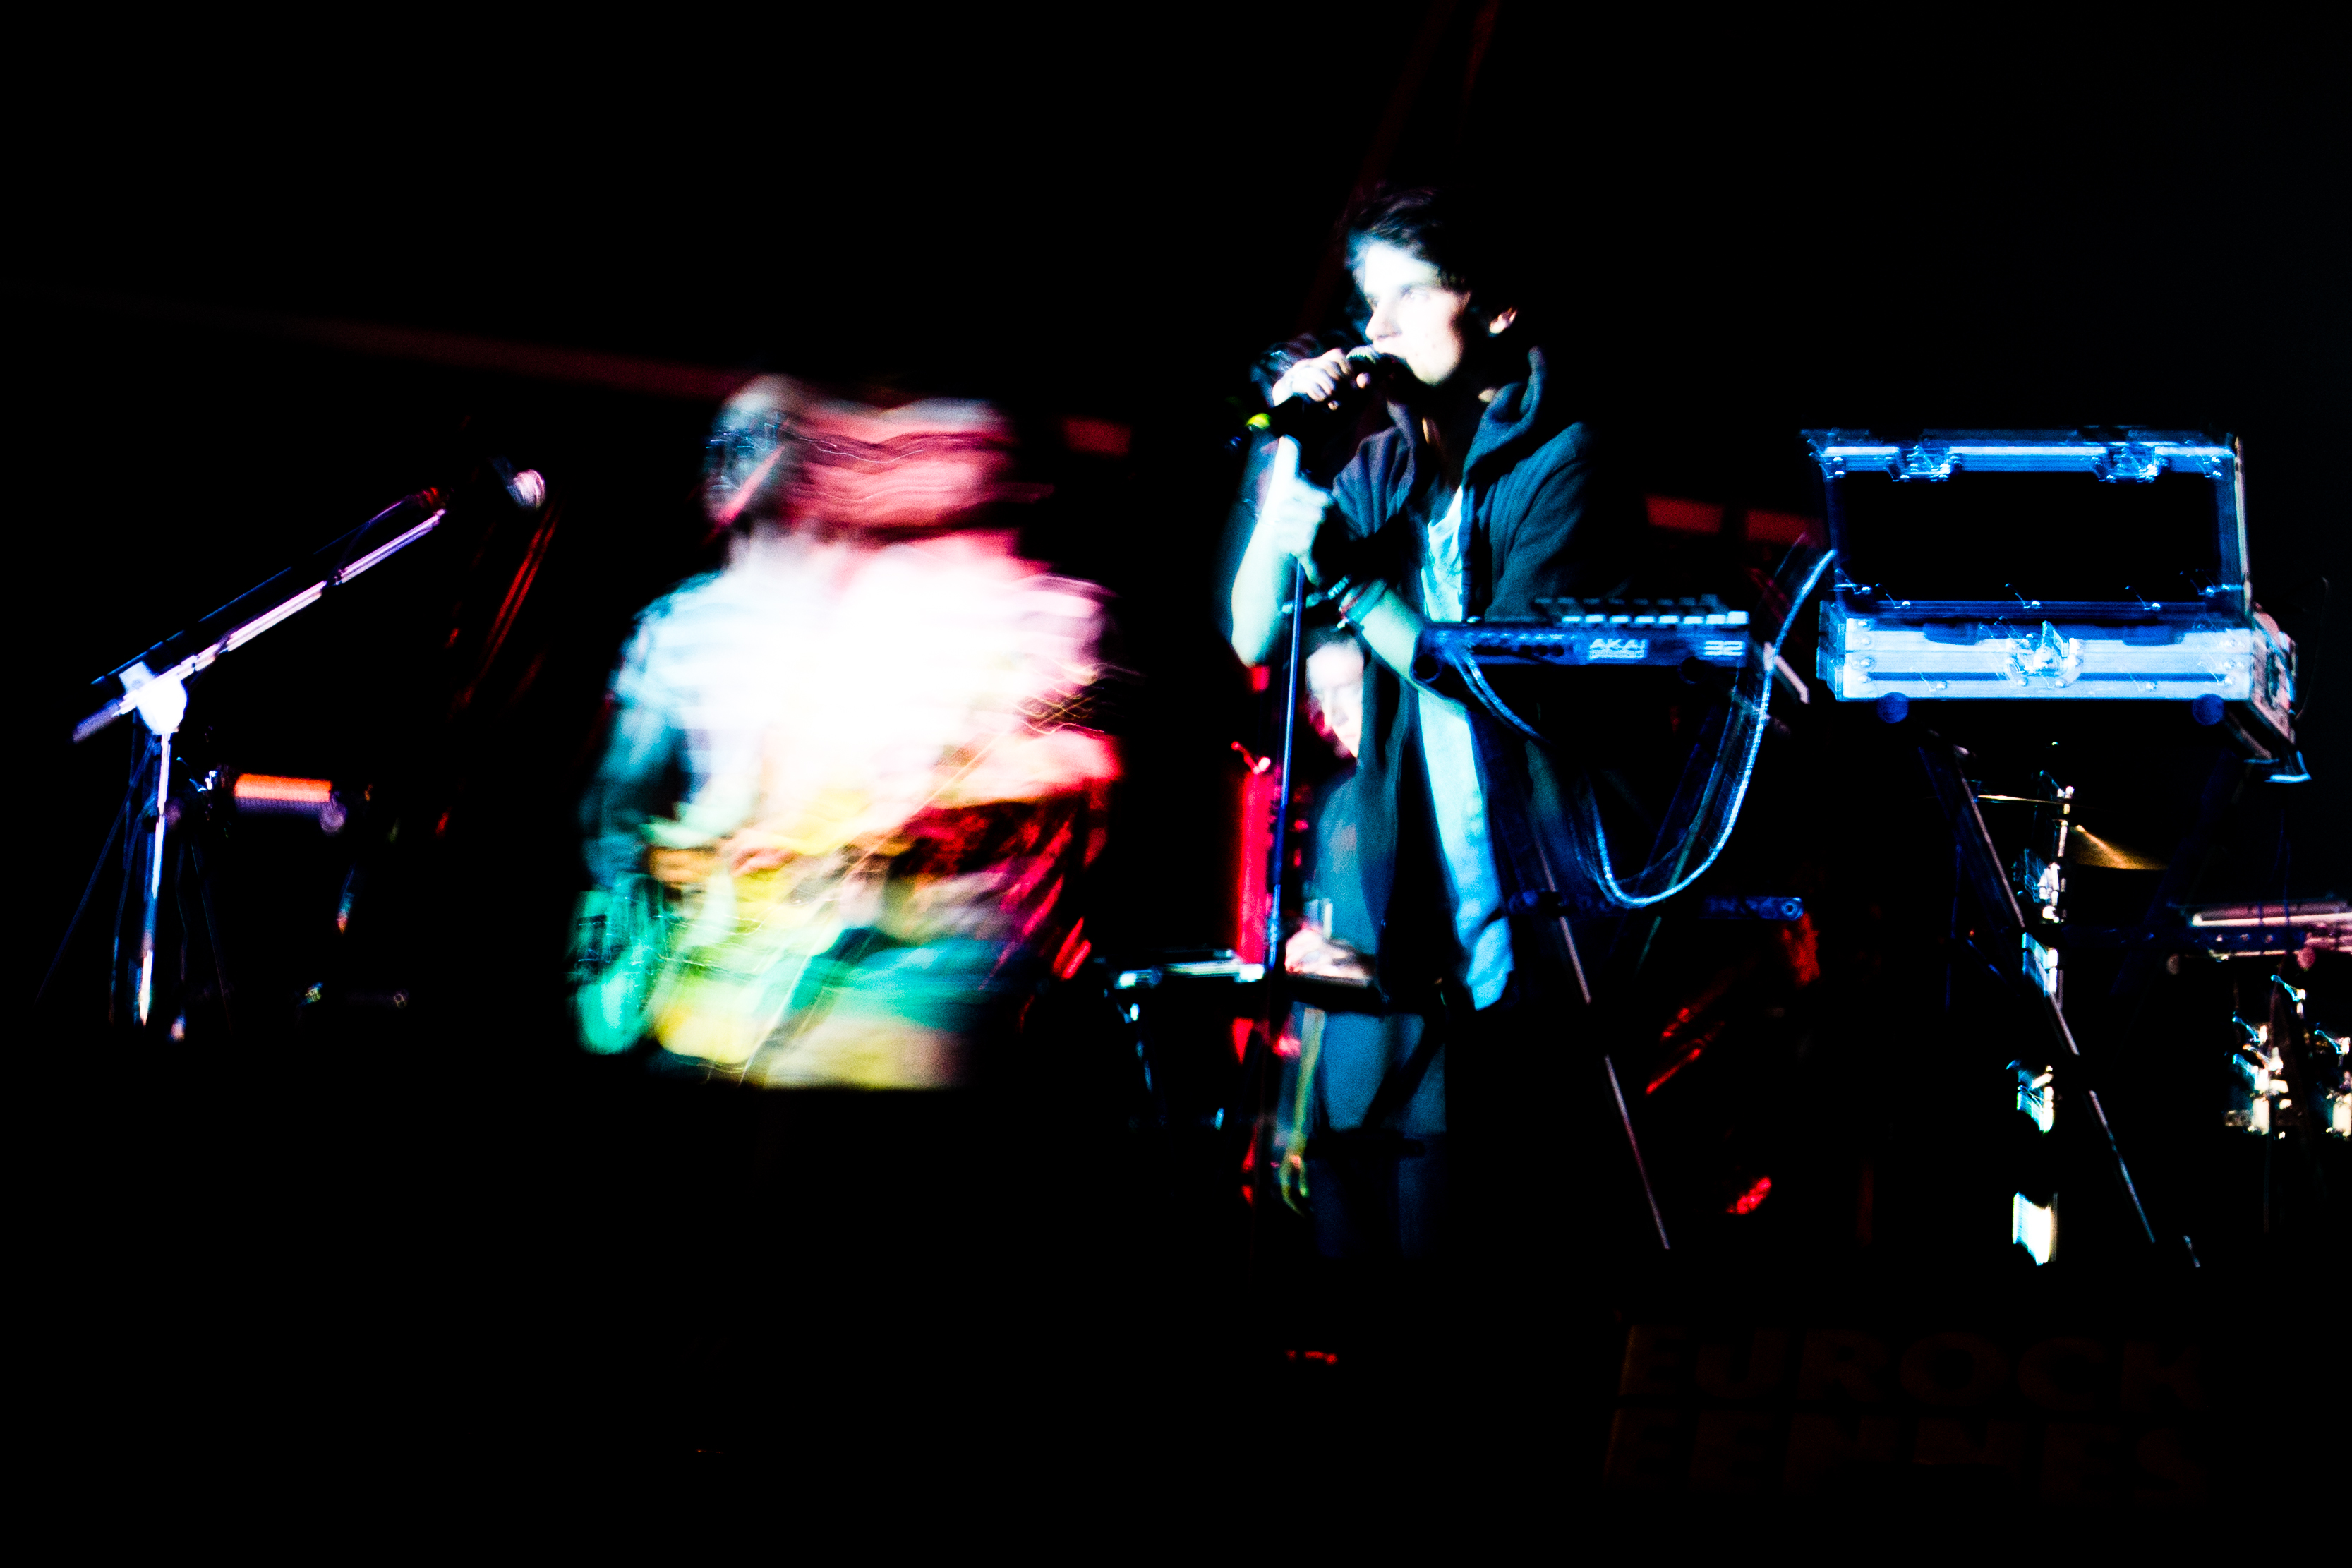
music, blur, motion, concert, band, live, canon, darkness, club, performance art, festival, eosm, gig, stage, 2013, belfort, eurockeennes, eurocks, fauve, loggia, performance, guitarist, drums, entertainment, performing arts, rock concert